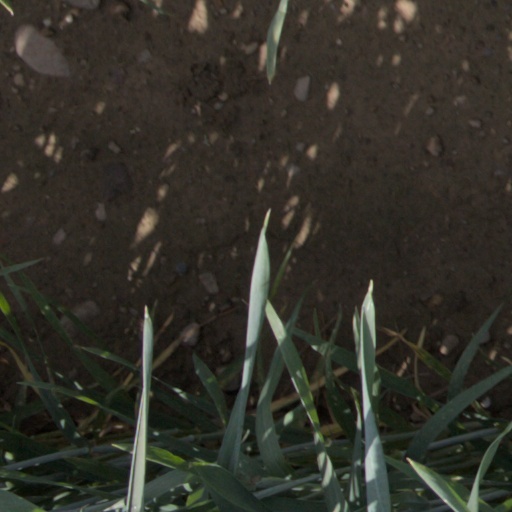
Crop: wheat